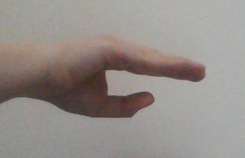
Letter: jeem